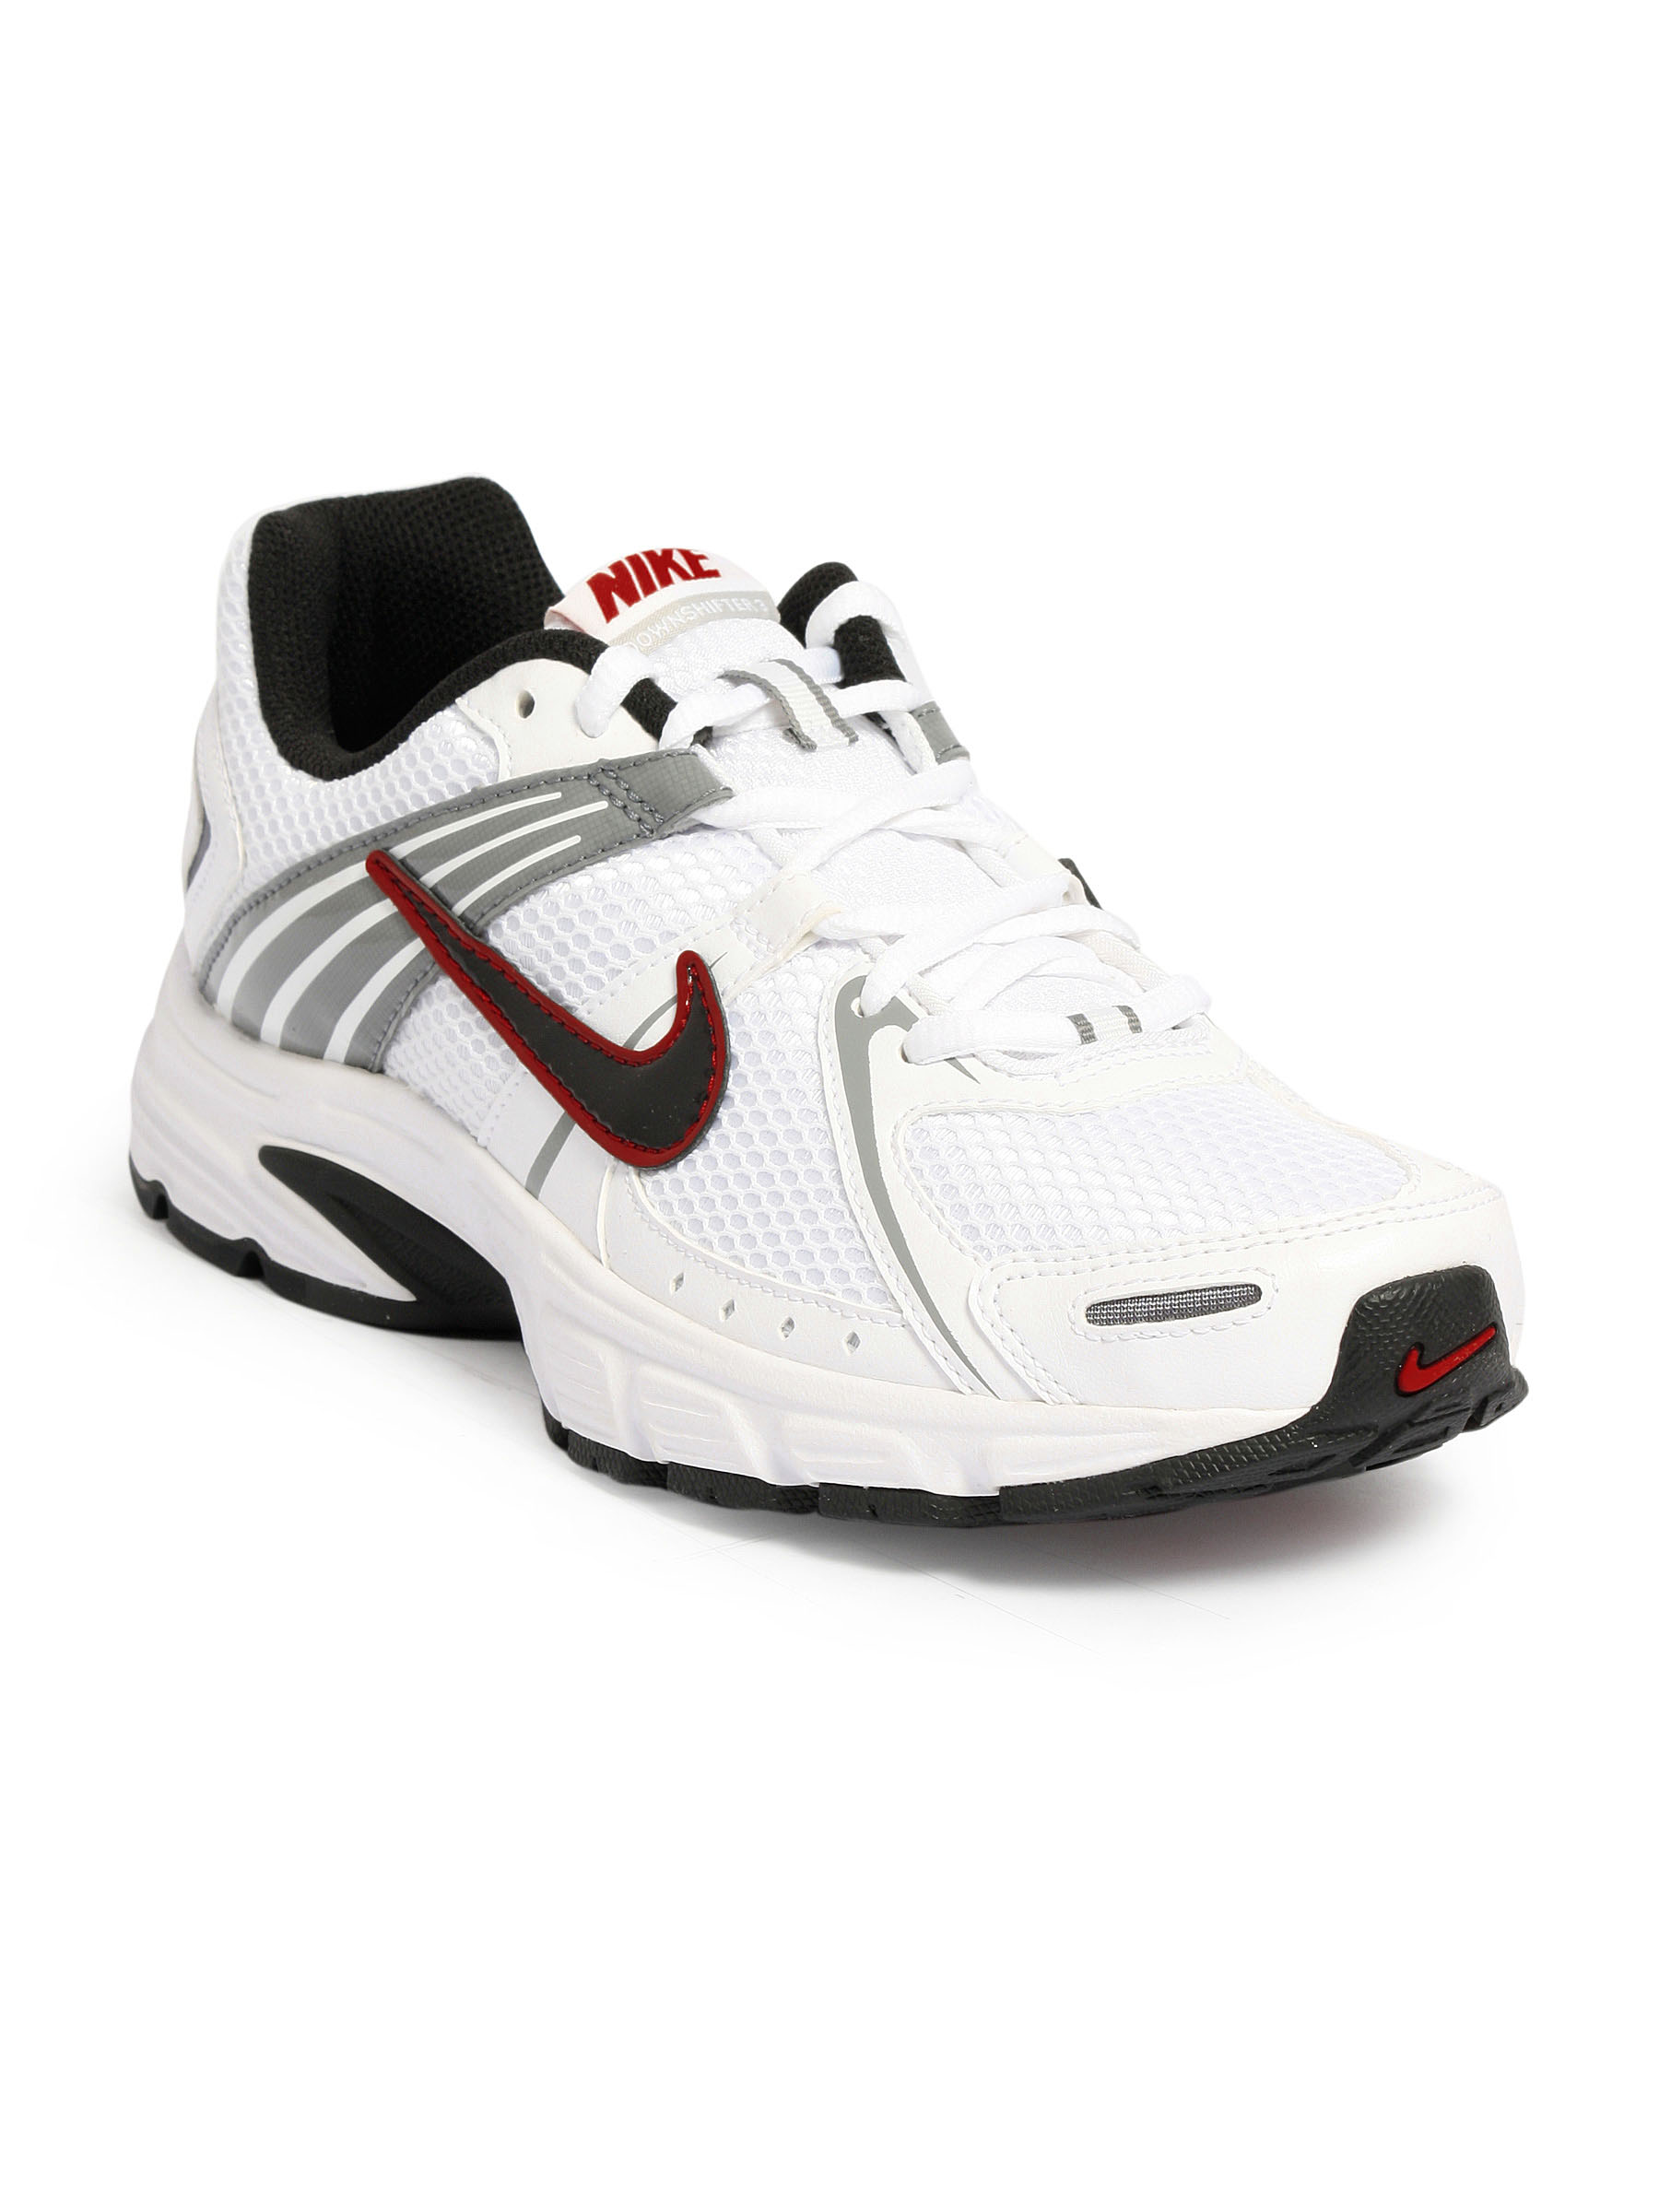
Nike Men Downshifter 3MSL White Sports Shoes
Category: Footwear / Shoes / Sports Shoes
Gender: Men
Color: White
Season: Fall 2011
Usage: Sports